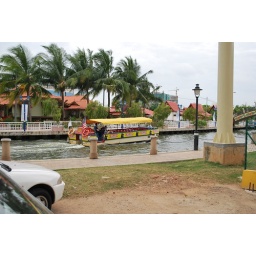
A tourist boat spotted passing by the river.